2010 Mount Carmel forest fire

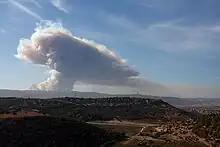
The fire in its early stages (looking west)

The Mount Carmel Forest Fire (Hebrew: אסון הכרמל "Ason HaKarmel", "The Carmel Disaster") was a deadly forest fire that started on Mount Carmel in northern Israel, just south of Haifa. The fire began at about 11:00 local time on 2 December 2010, and spread quickly, consuming much of the Mediterranean forest covering the region. With a death toll of 44, it was the deadliest civil disaster in Israeli history until the 2021 Meron stampede. Those killed included 36 Israel Prison Service members, most of them new recruits, as well as three senior police officers, among them the chief of Haifa's police, and three firefighters, among them a 16-year-old volunteer. More than 17,000 people were evacuated, including several villages in the vicinity of the fire, and there was considerable property and environmental damage.